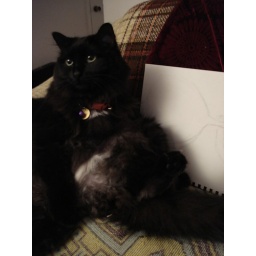
: ) my cat sits like a human. the paper in the back wasn't supposed to be there.